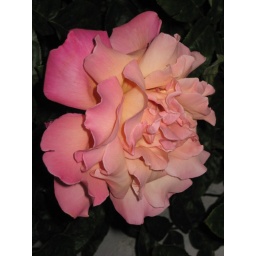
Kerri and John gave me this gorgeous rose bush to plant in the yard.